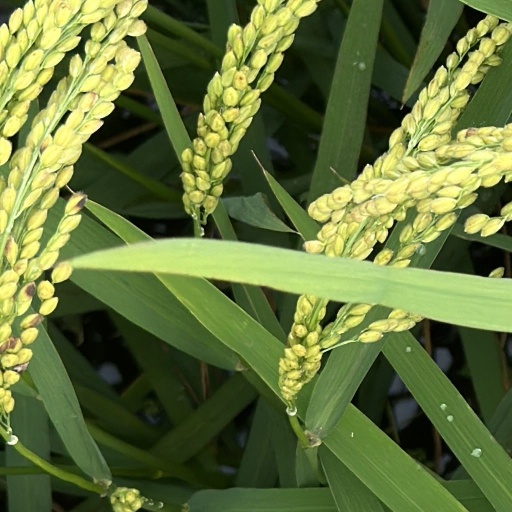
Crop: rice